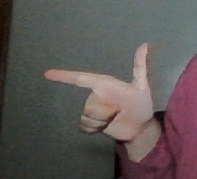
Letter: yaa